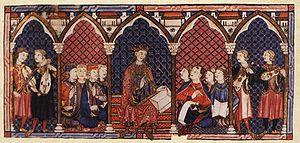
L’enluminure gothique voit le jour en France et en Angleterre, dans les années 1160—1170, alors que les formes romanes restent dominantes en Allemagne jusqu'en 1300 environ. Pendant toute l'époque gothique, la France reste en tête des développements stylistiques de l'enluminure. Lors du passage du gothique tardif à la Renaissance, dans la seconde moitié du XVᵉ siècle, l'enluminure perd son rôle d'art majeur à la suite du développement de l’imprimerie.